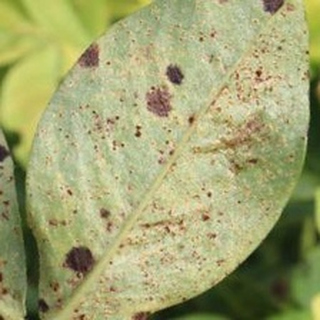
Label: groundnut_rust